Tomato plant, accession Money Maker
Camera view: tilt-top (135 deg); turntable rotation: 270 degrees
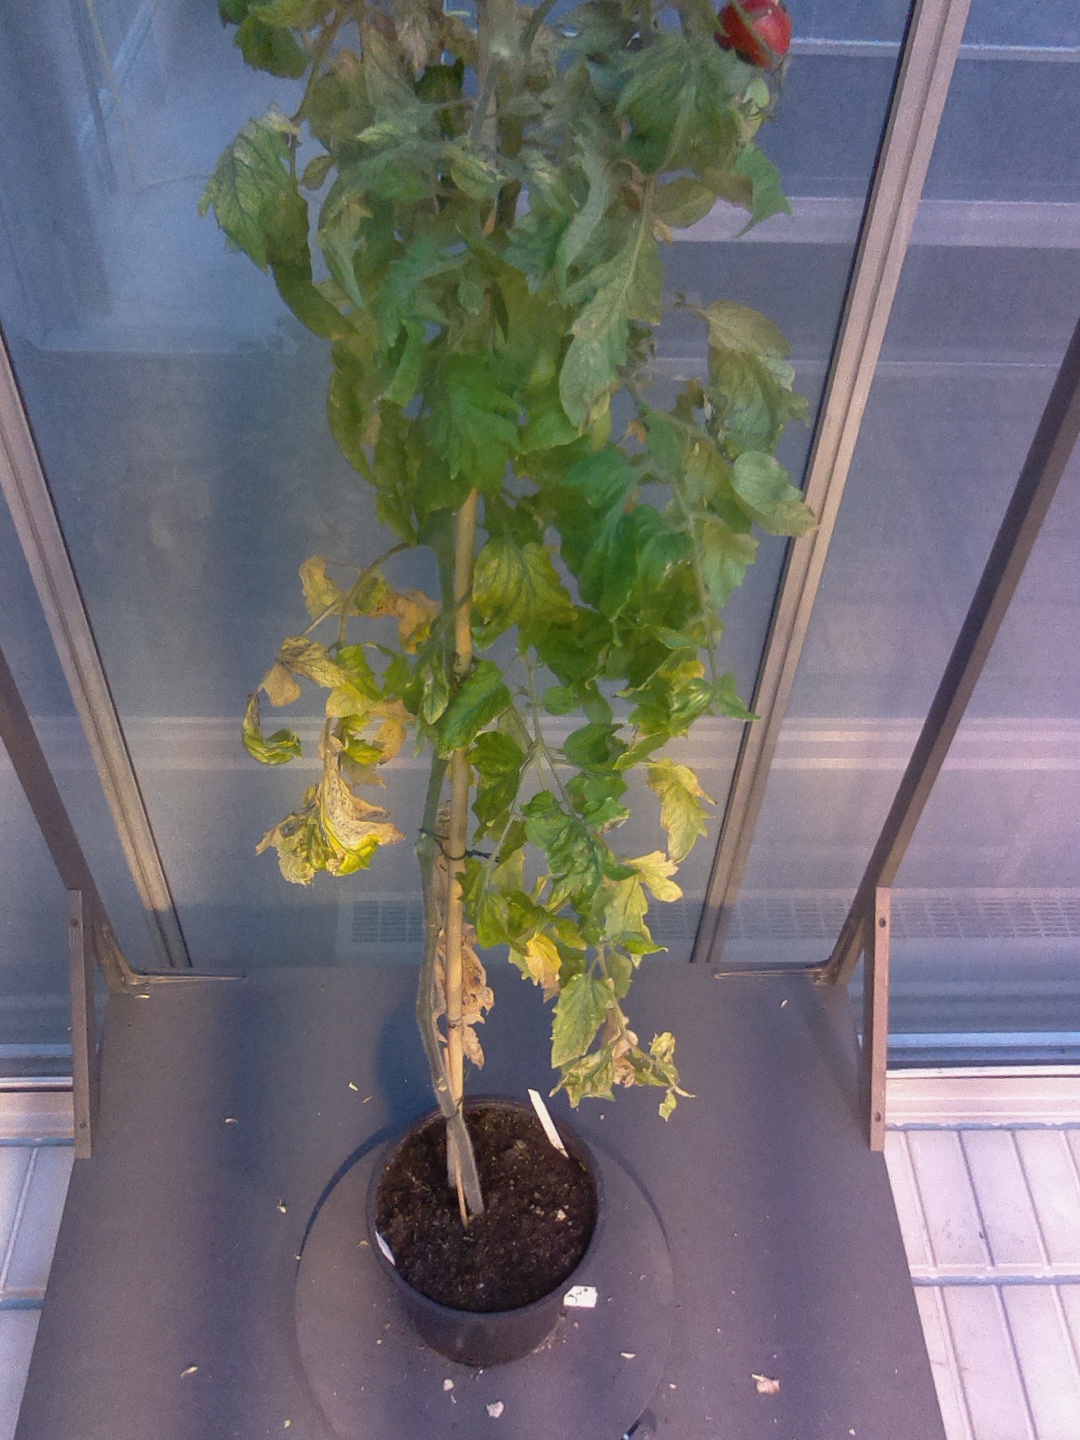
BBCH growth stage 84: 40%-50% of fruits show typical fully ripe color